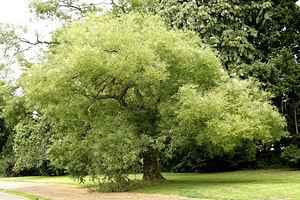
Sophora du Japon (Styphnolobium japonicum) syn. (Sophora japonica). Circonférence en cm mesurée à 1m50 du sol: 306 cm (2007) Position exacte
Styphnolobium est un genre de plantes dicotylédones de la famille des Fabaceae, sous-famille des Faboideae, originaire d'Asie de l'Est et d'Amérique centrale, qui comprend environ huit espèces acceptées. Ce genre était auparavant inclus dans une interprétation plus large du genre Sophora.